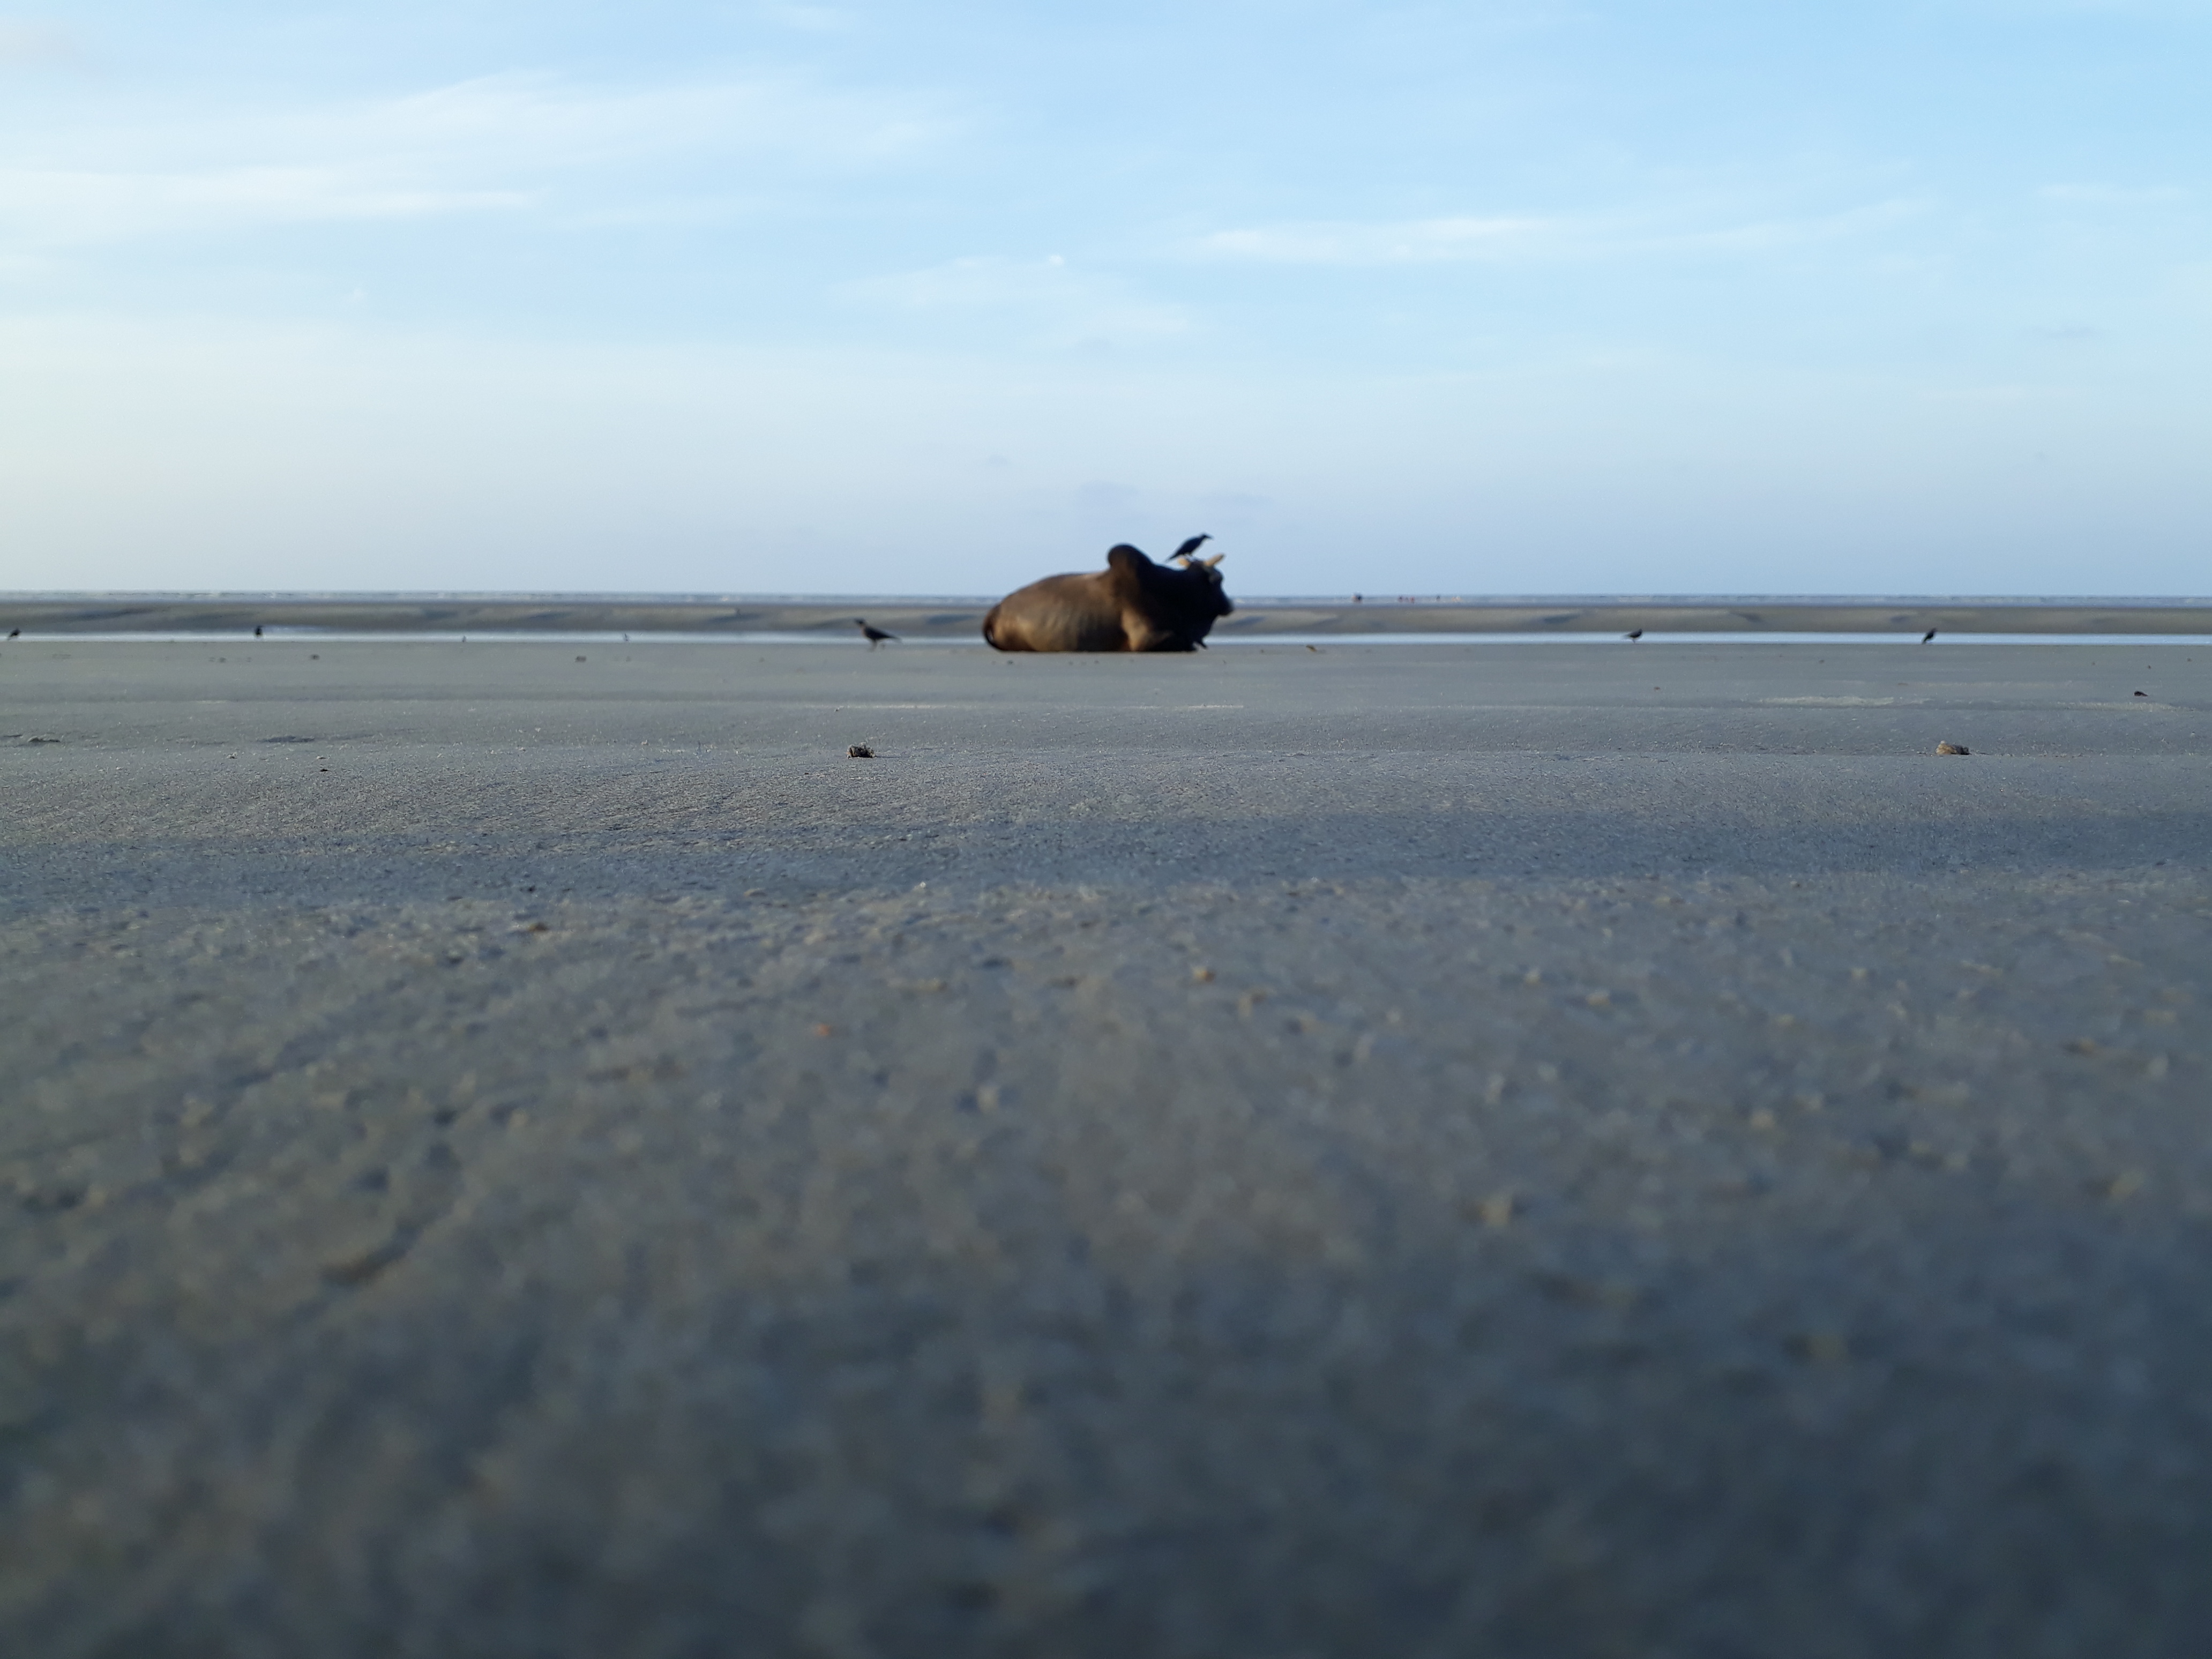
nature, sky, sea, horizon, beach, mudflat, sand, shore, ecoregion, steppe, coast, ocean, water, calm, vacation, landscape